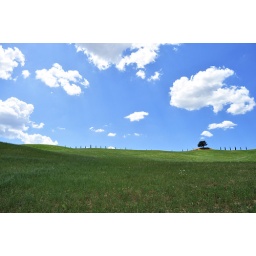
Campagna senese 2 (one tree hill in Tuscany)